Viktor Skomorokha

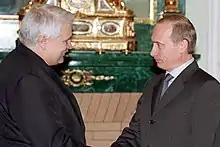

Viktor Skomorokha is a Ukrainian lawyer and former chairman of the Constitutional Court of Ukraine. He became better known for chairing the Constitutional Court when it lifted a ban of the Communist Party of Ukraine.